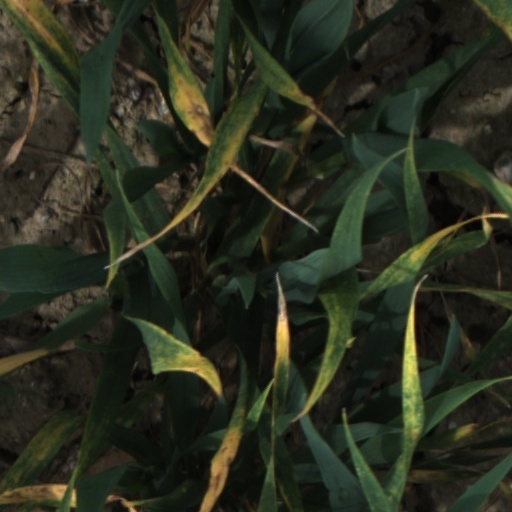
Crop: wheat